Bardsey Island

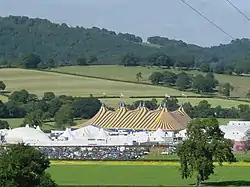
Several artists and writers successful at the National Eisteddfod were inspired by their time on Bardsey Island.

It was tradition for the island to elect the "King of Bardsey", and from 1826 onwards, he would be crowned by Baron Newborough or his representative.